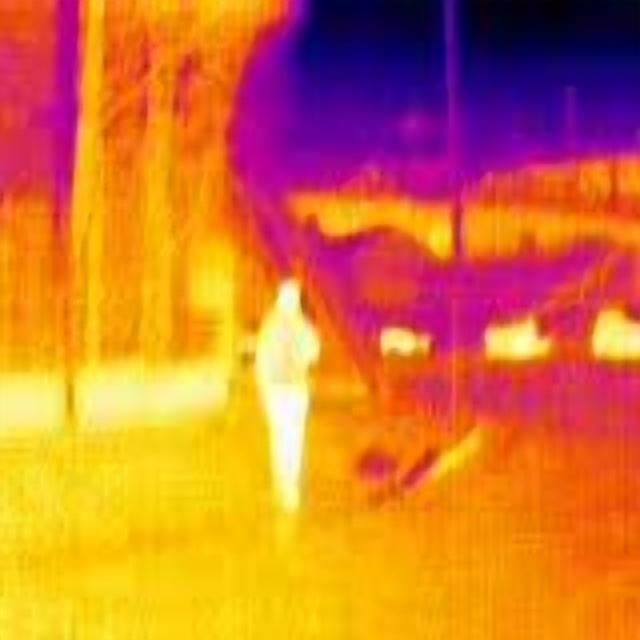
Detected objects:
label: person